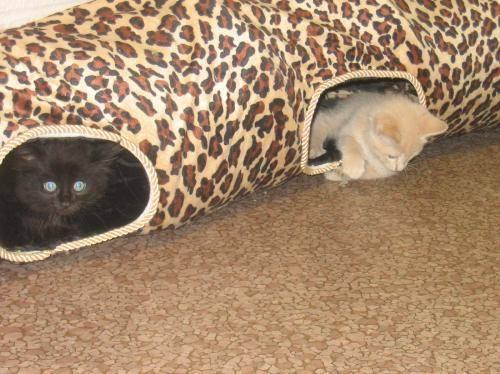
cat